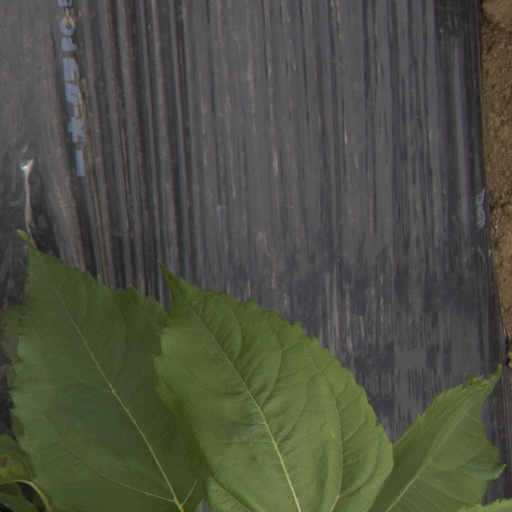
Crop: Jerusalem artichoke